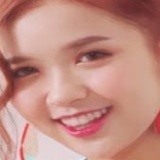
ca sĩ Suni Hạ Linh